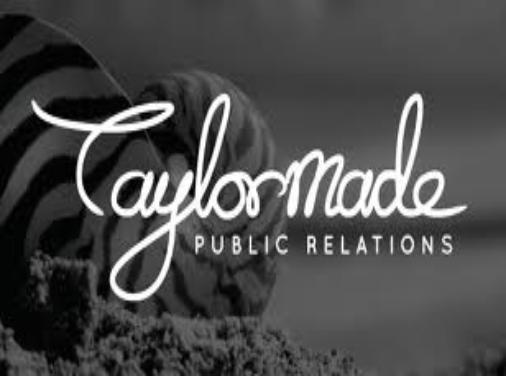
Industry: Sports